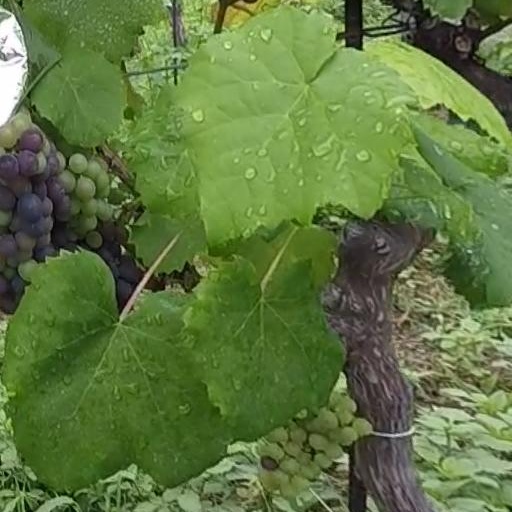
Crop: grape